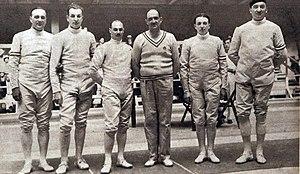
L'équipe de France, championne olympique à l'épée en 1932 (G. à D. Buchard, Schmetz, Piot, Cattiau, Joudant et Tainturier).
Les épreuves d’escrime aux Jeux Olympiques de 1932 se sont déroulées à Los Angeles aux États-Unis. 7 épreuves étaient au programme olympique cette année-là.